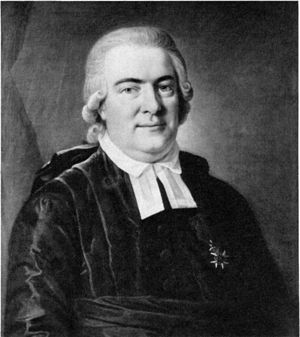
Olof Wallquist
Olof Wallqvist 1790.
Olof Wallquist var en svensk biskop og statsmand.